Vietnamese ceramics

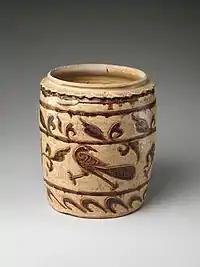
White-brown porcelain, 12th-13th century

Vietnamese ceramics refers to ceramic art and pottery as a form of Vietnamese art and industry. Vietnamese pottery and ceramics has a long history spanning back to thousands of years ago, including long before Chinese domination, as archeological evidence supports.